David Zábranský

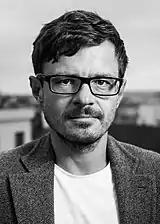
David Zábranský (2015)

David Zábranský (born 3 March 1977, in Prague) is a Czech writer.